Alain Prochiantz

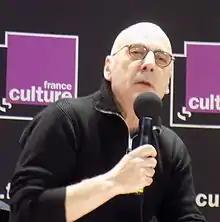
Alain Prochiantz at "L'année vue par les sciences" forum organized by France Culture on 13 February 2016

Alain Prochiantz is a former student of the École normale supérieure (1969). After a science thesis obtained in 1976 in the field of genetic translation, he turned towards neurobiology by working with Jacques Glowinski and became a research fellow (1978–1981) and then research director (1982-2007) at the CNRS. He was appointed head of the Biology Department at the École normale supérieure, which he kept until 2006, when he became the holder of the "Morphogenetic Processes" chair at the Collège de France in 2007.